Piping and plumbing fitting

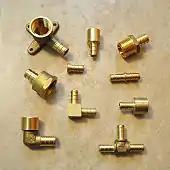
These brass fittings for PEX tubing are very similar to, but not necessarily interchangeable with hose barbs

Caps, usually liquid- or gas-tight, cover the otherwise open end of a pipe. The exterior of an industrial cap may be round, square, rectangular, U- or I-shaped, or may have a handgrip.